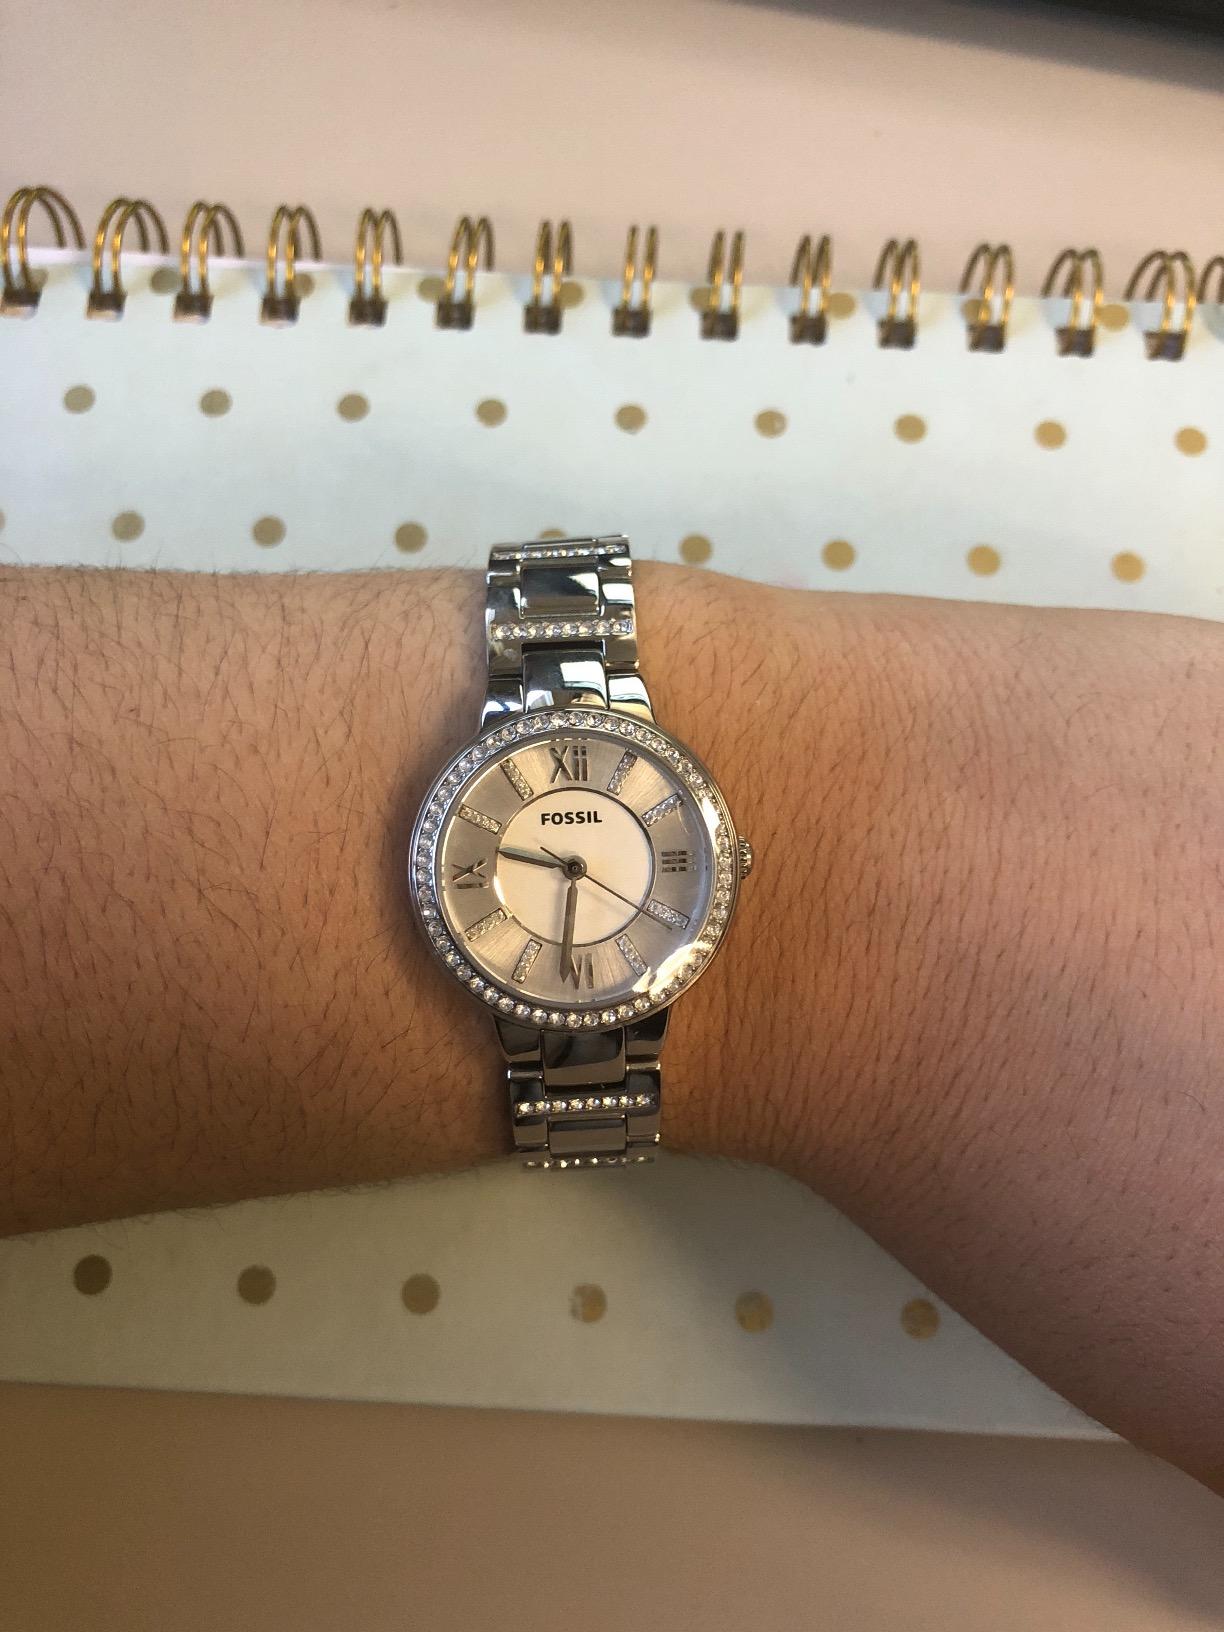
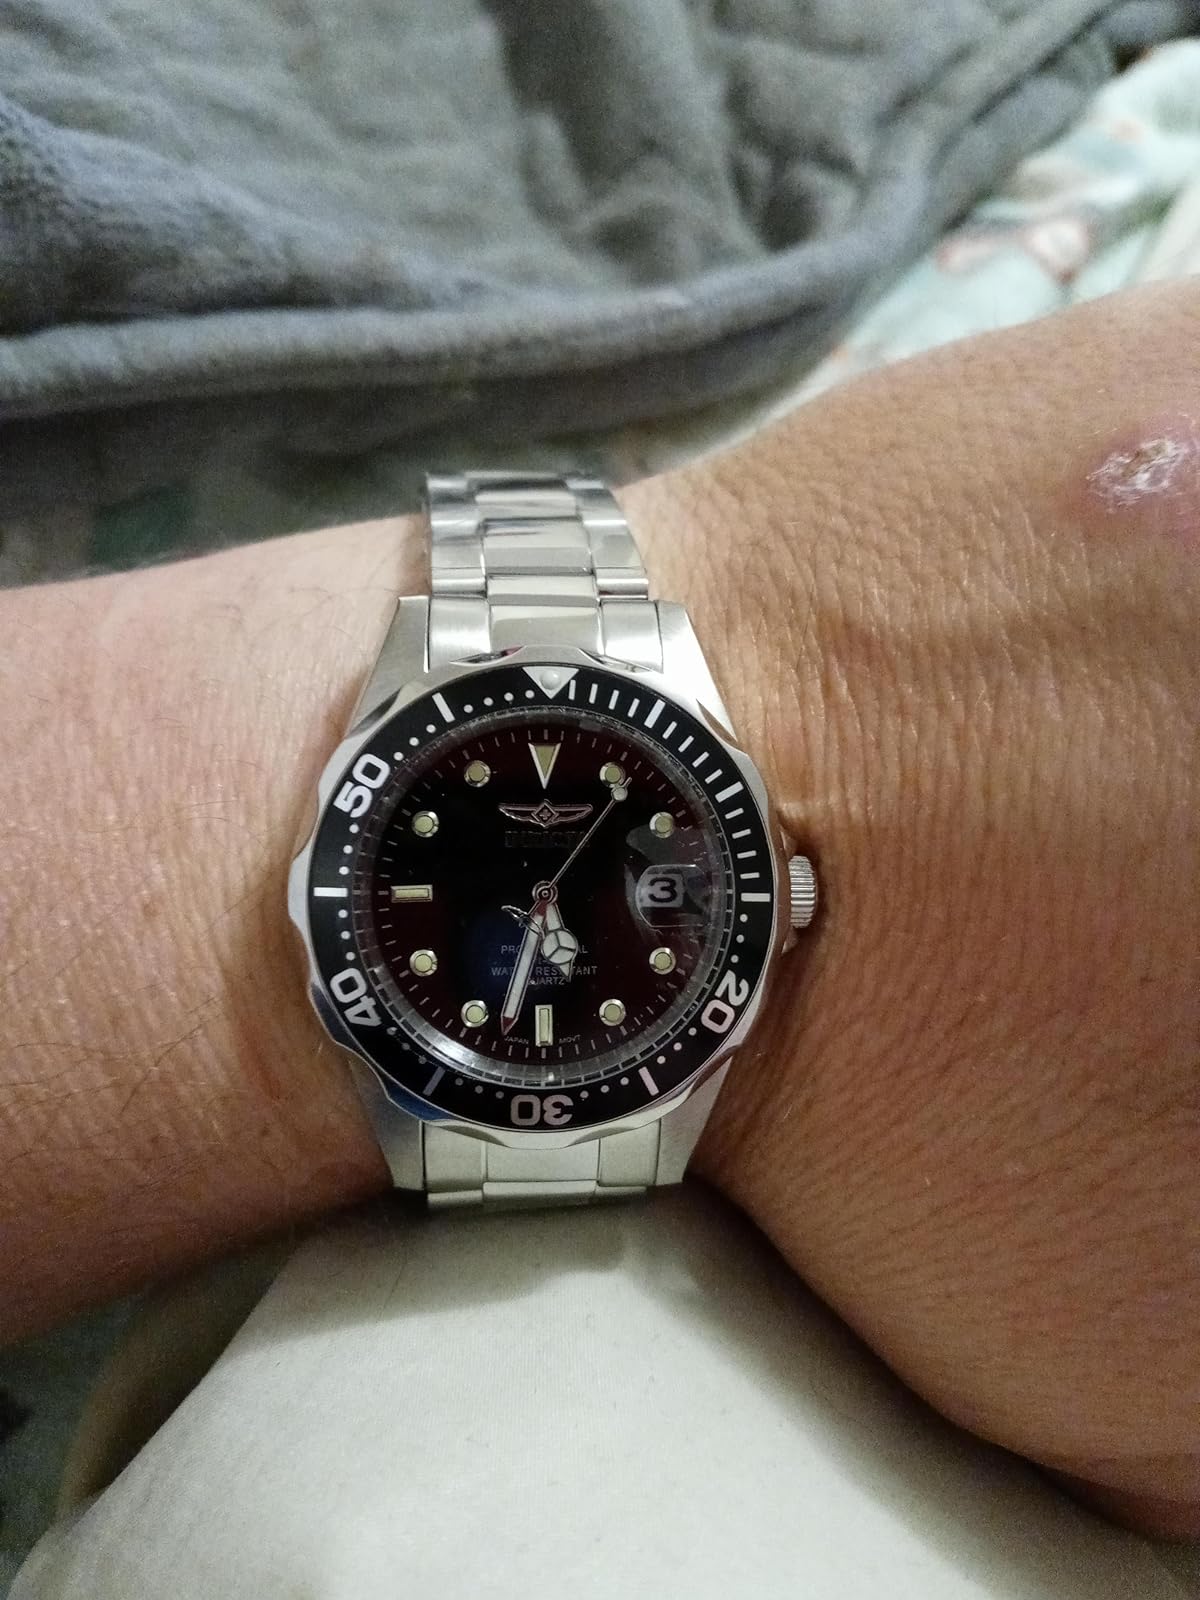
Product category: accessories_watch
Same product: no